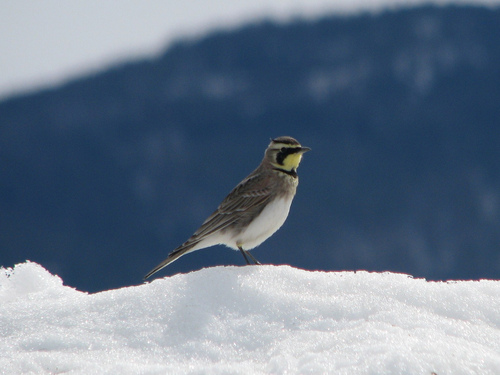
the head of the bird is brown and the neck is yellow.
this gray backed bird has a yellow throat and a black eyebrow over a white breast.
a bird with a yellow eyebrow, small pointed bill, yellow throat, and white breast.
this bird has a yellow throat, gray wings, and white belly.
this is a small, brown bird with yellow on the throat and white on the breast and rump.
this is a gray bird with a light yellow face and black cheek patch and crown.
the beak of the bird is short, the head of the bird is grey, yellow, and black, the feathers are also grey and the birds chest is white and grey.
small grey white and yellow bird with long black tarsus and a short beak.
this bird has a white rump with a white belly and a yellow cheek patch.
this bird has wings that are brown and has a white belly
Species: Horned Lark